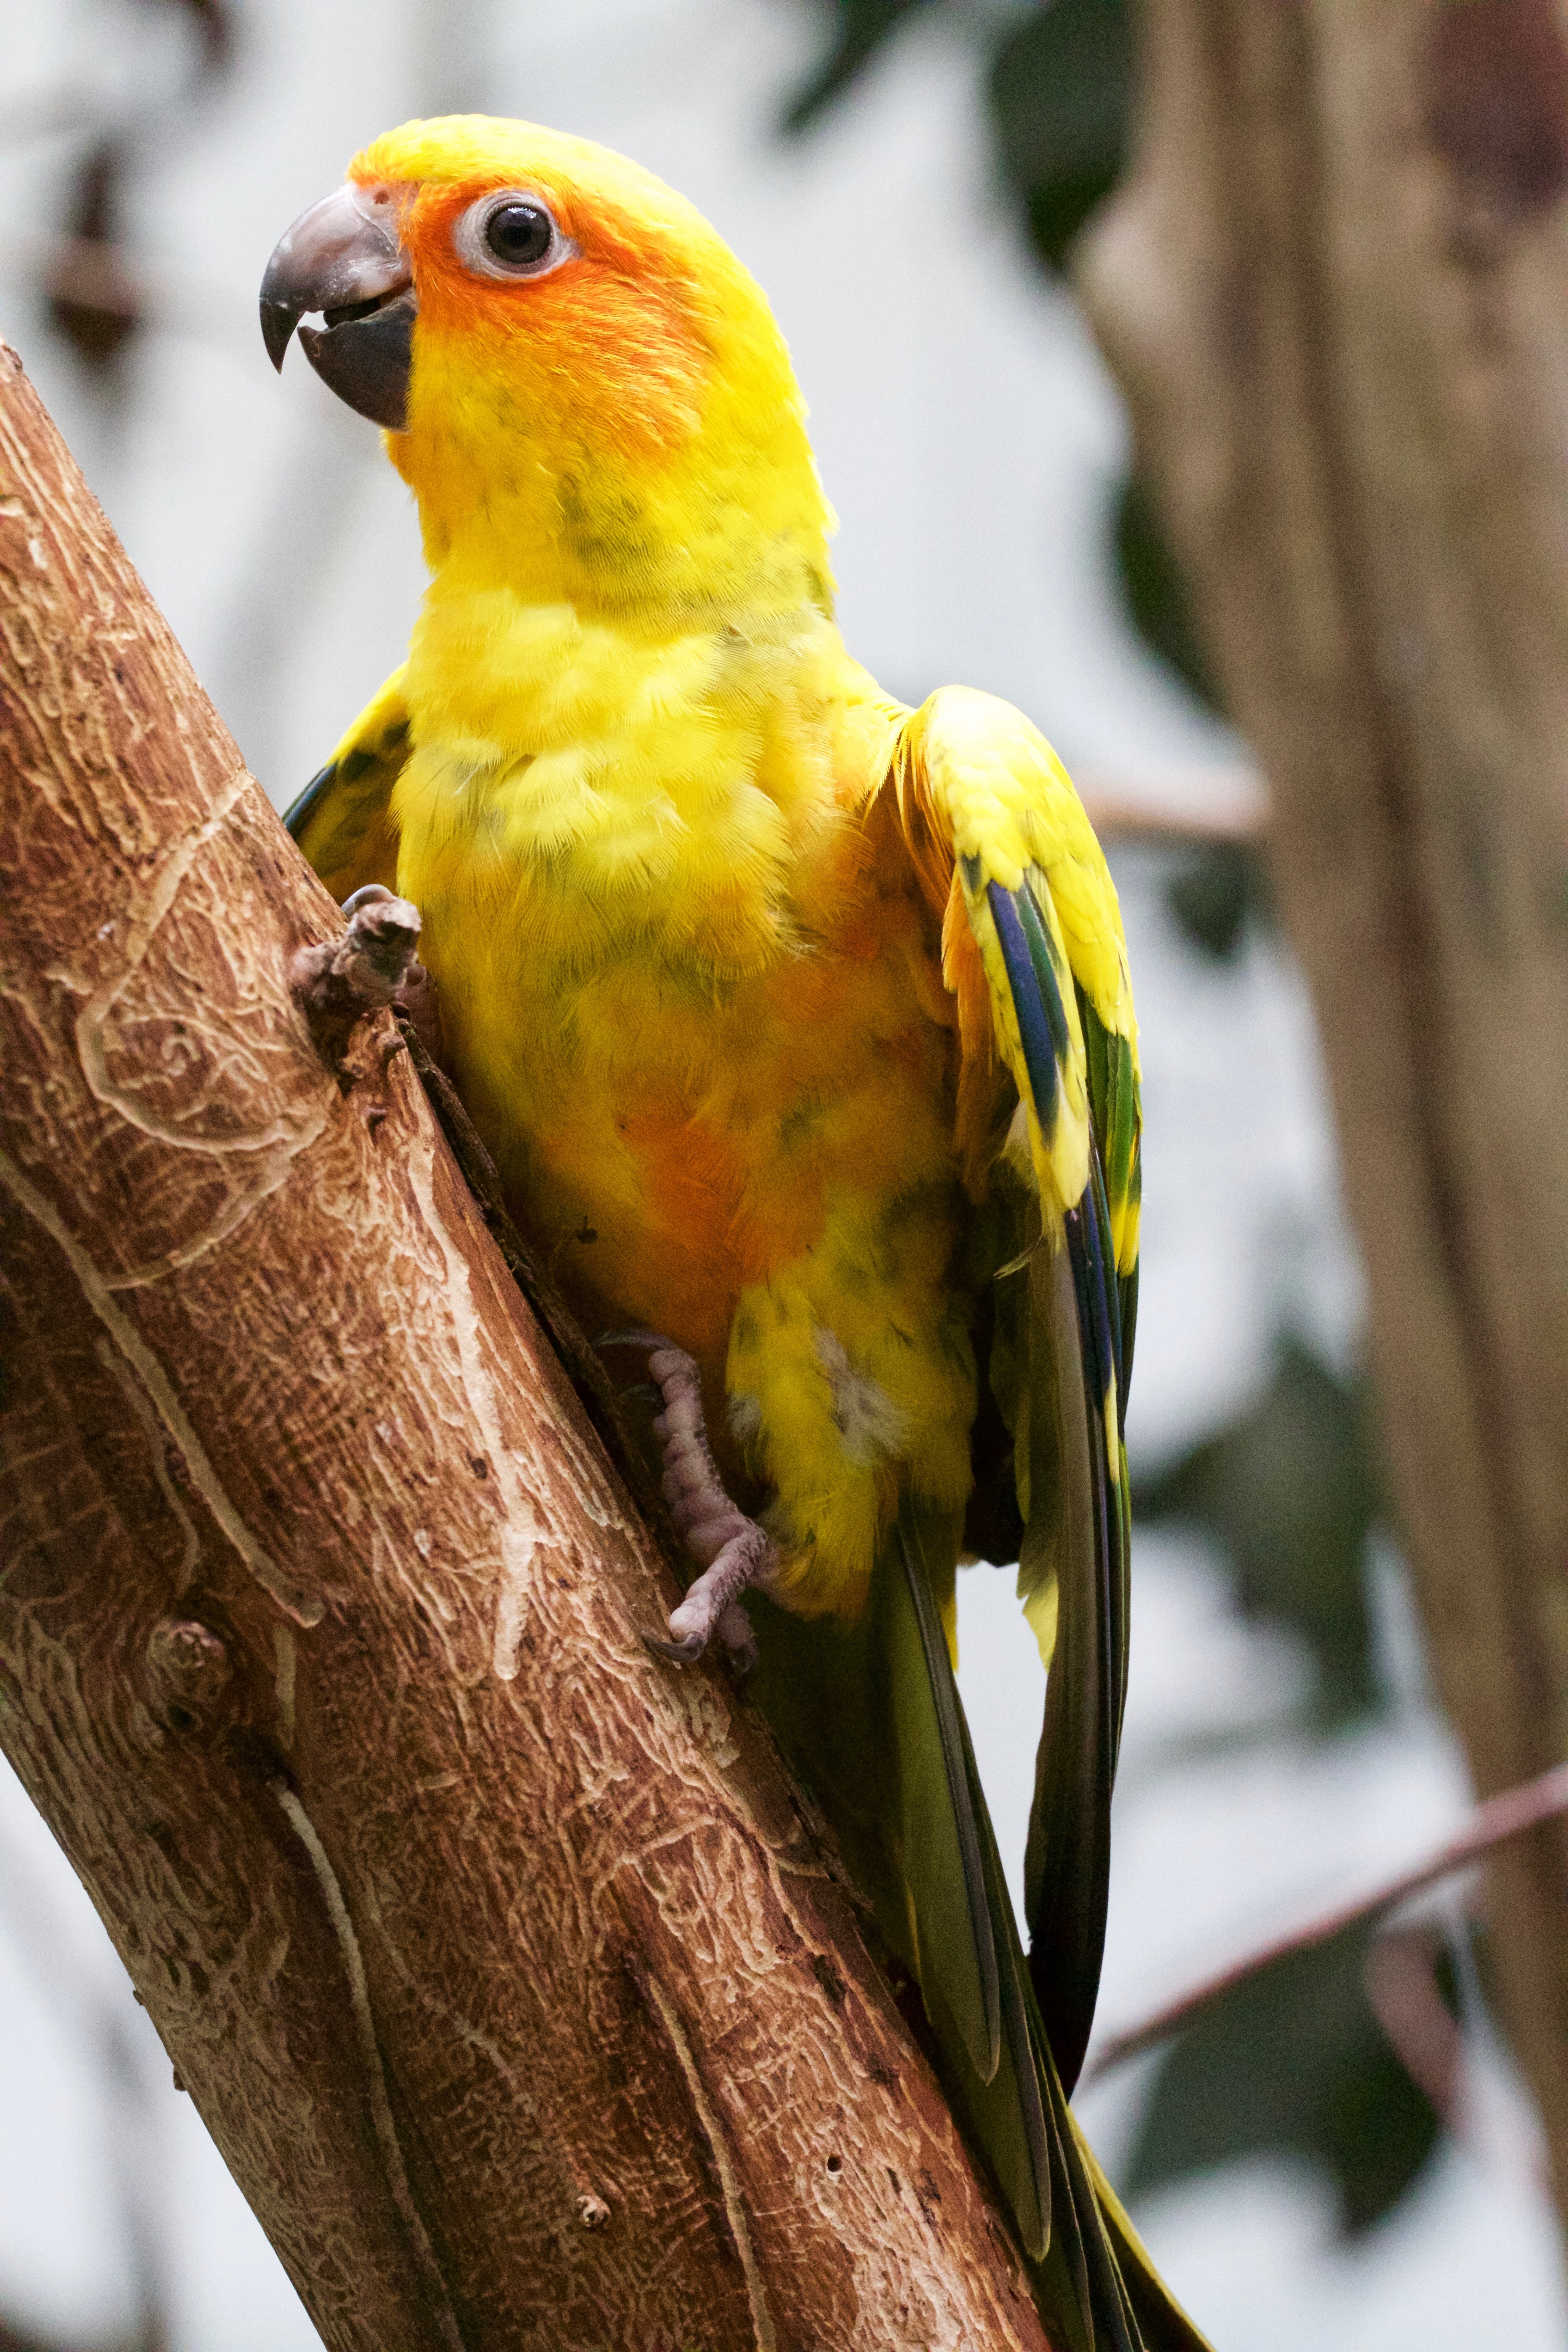
branch, bird, animal, wildlife, beak, yellow, fauna, vertebrate, parrot, finch, parakeet, perching bird